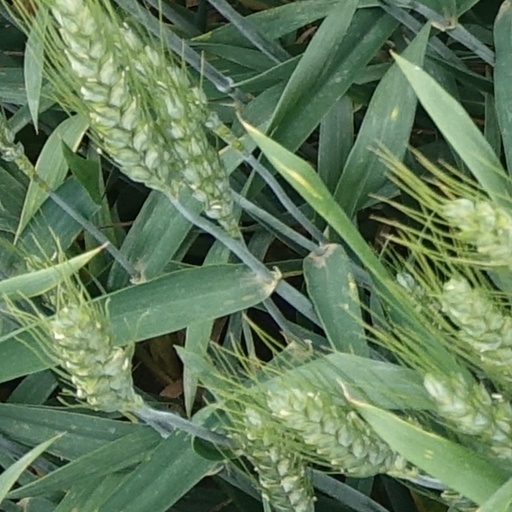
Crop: wheat